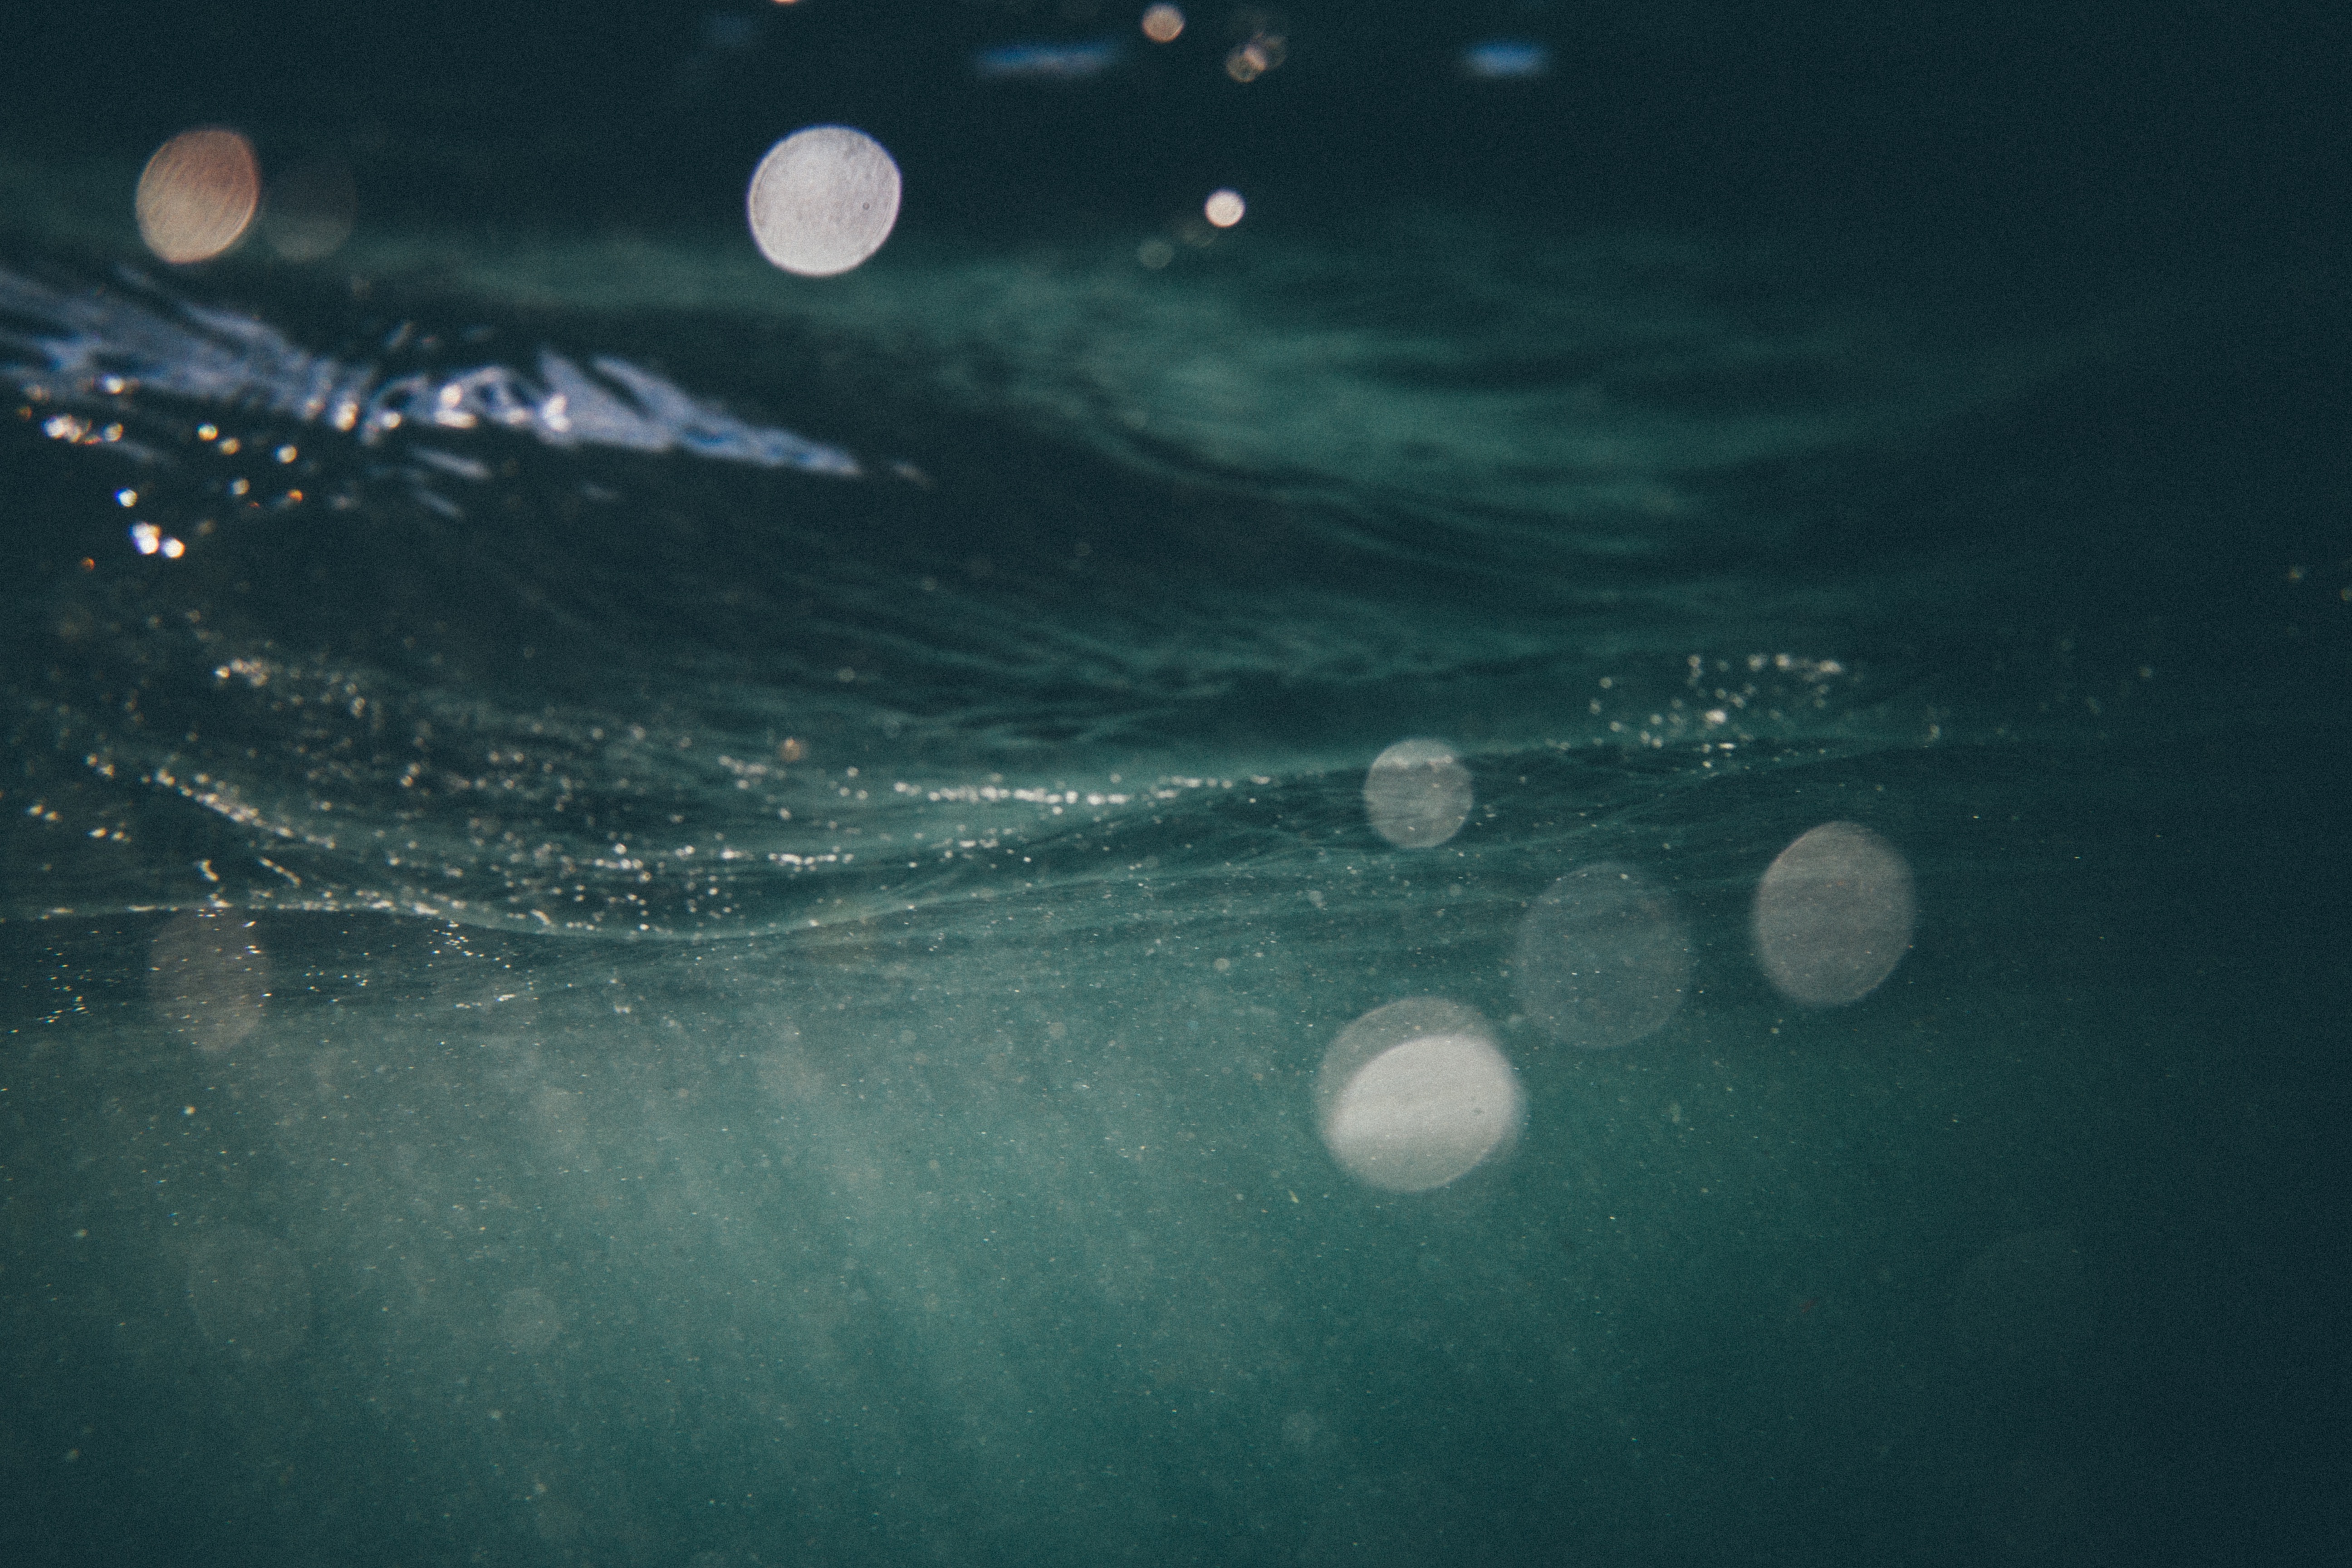
sea, ocean, horizon, light, sky, sunlight, wave, atmosphere, underwater, reflection, darkness, moon, moonlight, outer space, macro photography, astronomical object, atmosphere of earth, wind wave